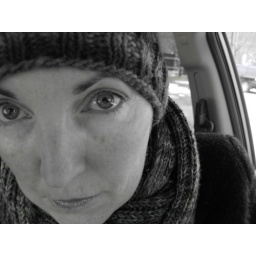
Taken sitting in my car at the train station this morning. This week kicked my ass.